Connemara

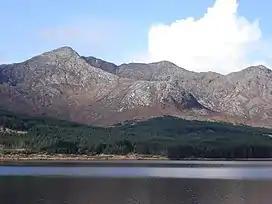
Twelve Bens

In 1843, Daniel O'Connell, the mastermind of the successful campaign for Catholic emancipation, held a Monster Meeting at Clifden, attended by a crowd reportedly numbering 100,000, before whom he spoke on repeal of the Act of Union.